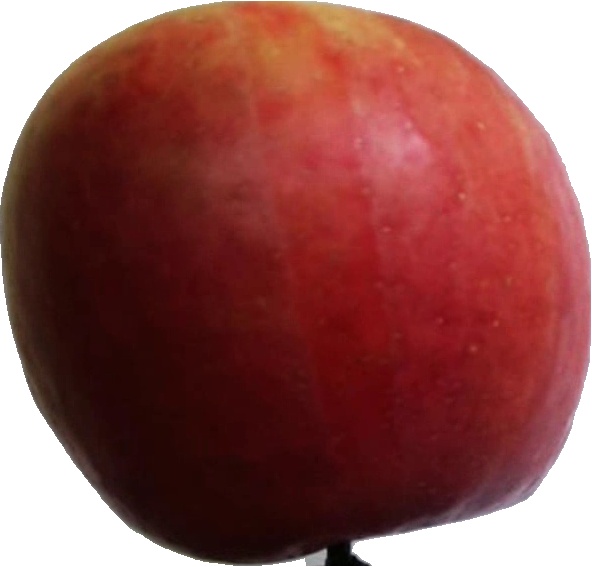
Label: apple_crimson_snow_1